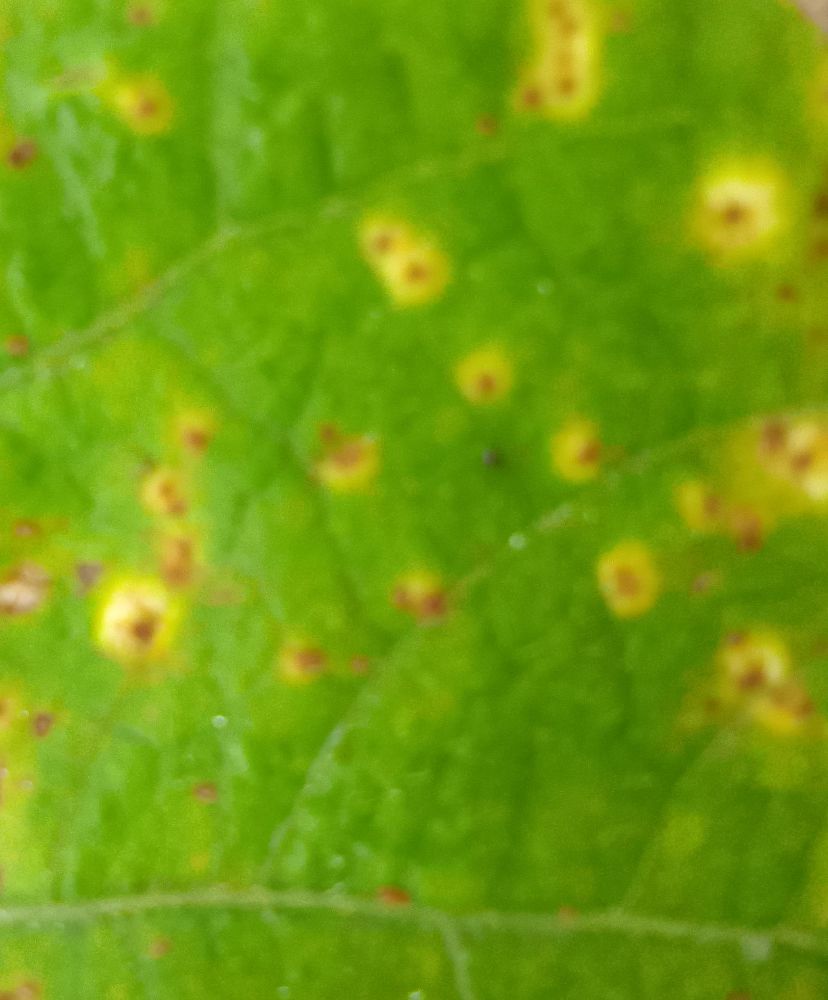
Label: rust